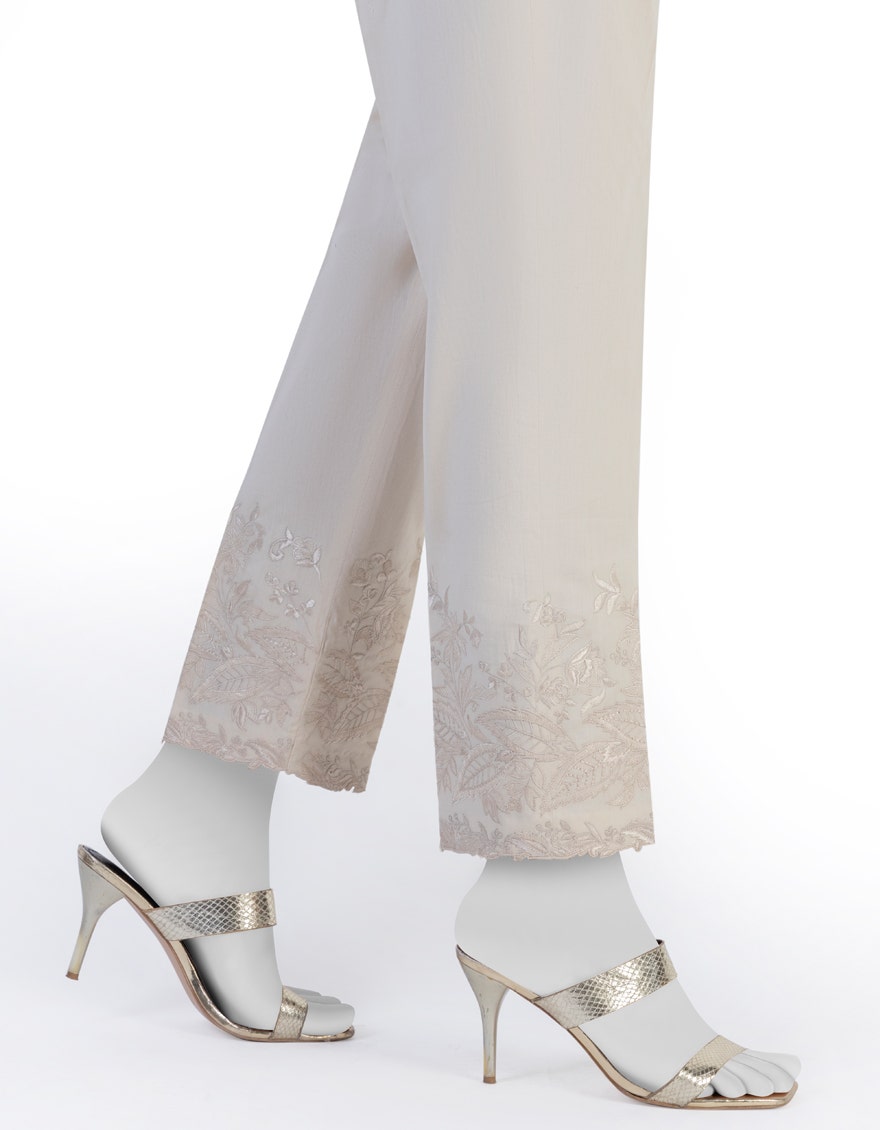
cream embroidered pants